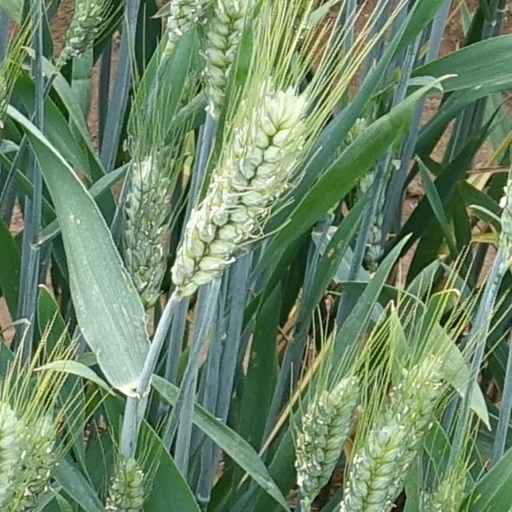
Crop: wheat